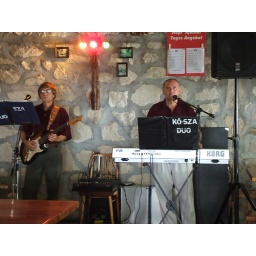
awesome chili bowl comb over on the guitar